Genocide of Serbs in the Independent State of Croatia

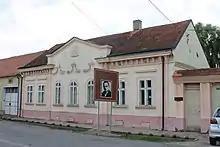
House of artist Sava Šumanović, locaded Šid, Syrmia. Šumanović was tortured and killed together with 150 other people

On 28 April 1941, approximately 184–196 Serbs from Bjelovar were summarily executed, after arrest orders by Kvaternik. It was the first act of mass murder committed by the Ustaše upon coming to power, and presaged the wider campaign of genocide against Serbs in the NDH that lasted until the end of the war. A few days following the massacre of Bjelovar Serbs, the Ustaše rounded up 331 Serbs in the village of Otočac. The victims were forced to dig their own graves before being hacked to death with axes. Among the victims was the local Orthodox priest and his son. The former was made to recite prayers for the dying as his son was killed. The priest was then tortured, his hair and beard was pulled out, eyes gouged out before he was skinned alive.